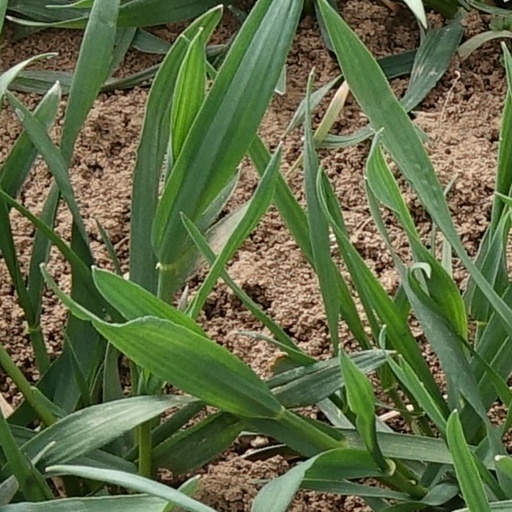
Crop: wheat